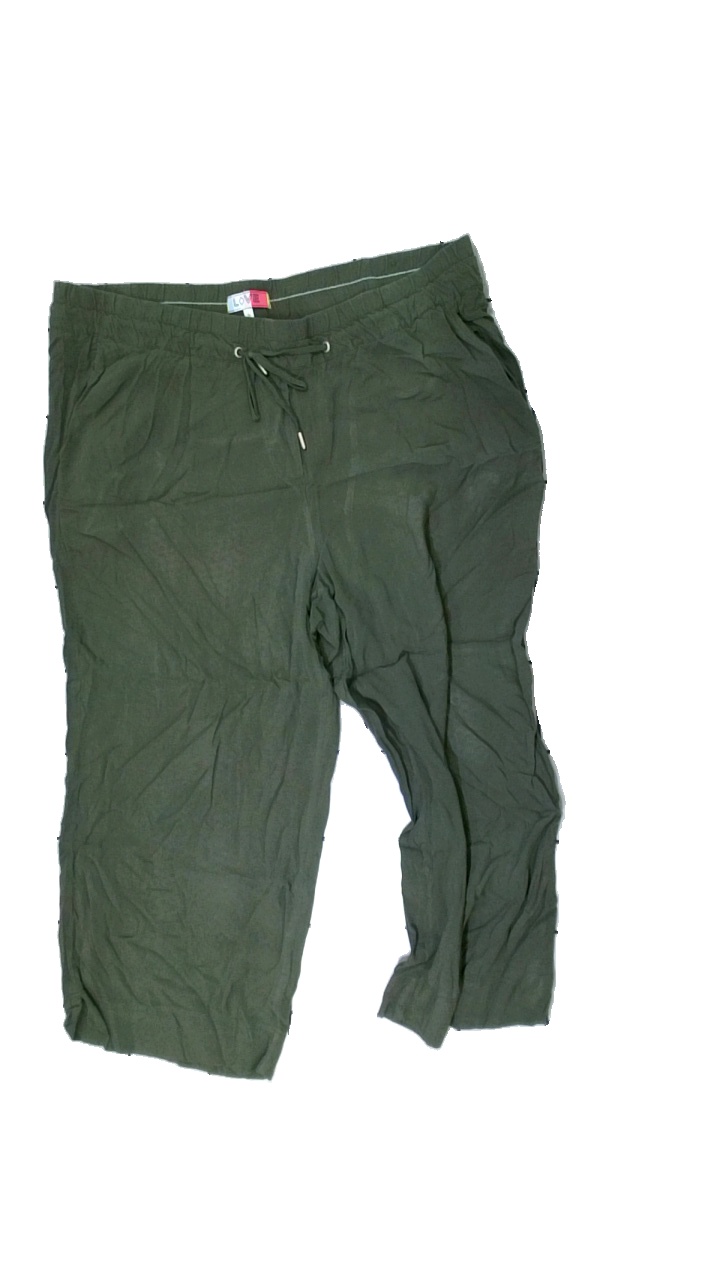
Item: Trousers (Ladies)
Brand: Cecil
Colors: Green
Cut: Regular, Loose
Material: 100% viscose
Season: All
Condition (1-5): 3
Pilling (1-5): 4
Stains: Minor
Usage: Export
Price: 50-100